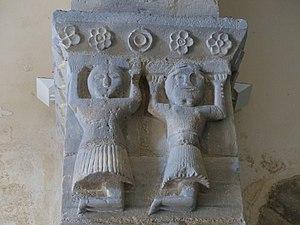
Chirat-l'Église (Allier, France). Église. Chapiteau de pilastre à gauche en entrant (nord).
Chirat-l'Église est une commune française située dans le département de l'Allier, en région Auvergne-Rhône-Alpes.